Mansfield Railway

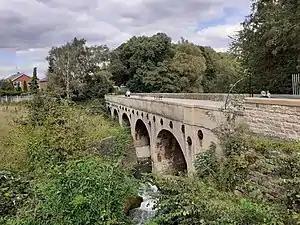
The Mansfield and Pinxton Railway viaduct (a Grade II listed structure) over the River Maun outfall from King's Mill reservoir on Mansfield's outer edge

Railways had existed in the immediate area of Mansfield for many years. The first proper railway had been the Mansfield and Pinxton Railway of 1819, built for the purpose of conveying coal from Pinxton Basin on the Cromford Canal. It was a horse-drawn edge railway.